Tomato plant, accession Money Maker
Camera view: vertical (180 deg); turntable rotation: 270 degrees
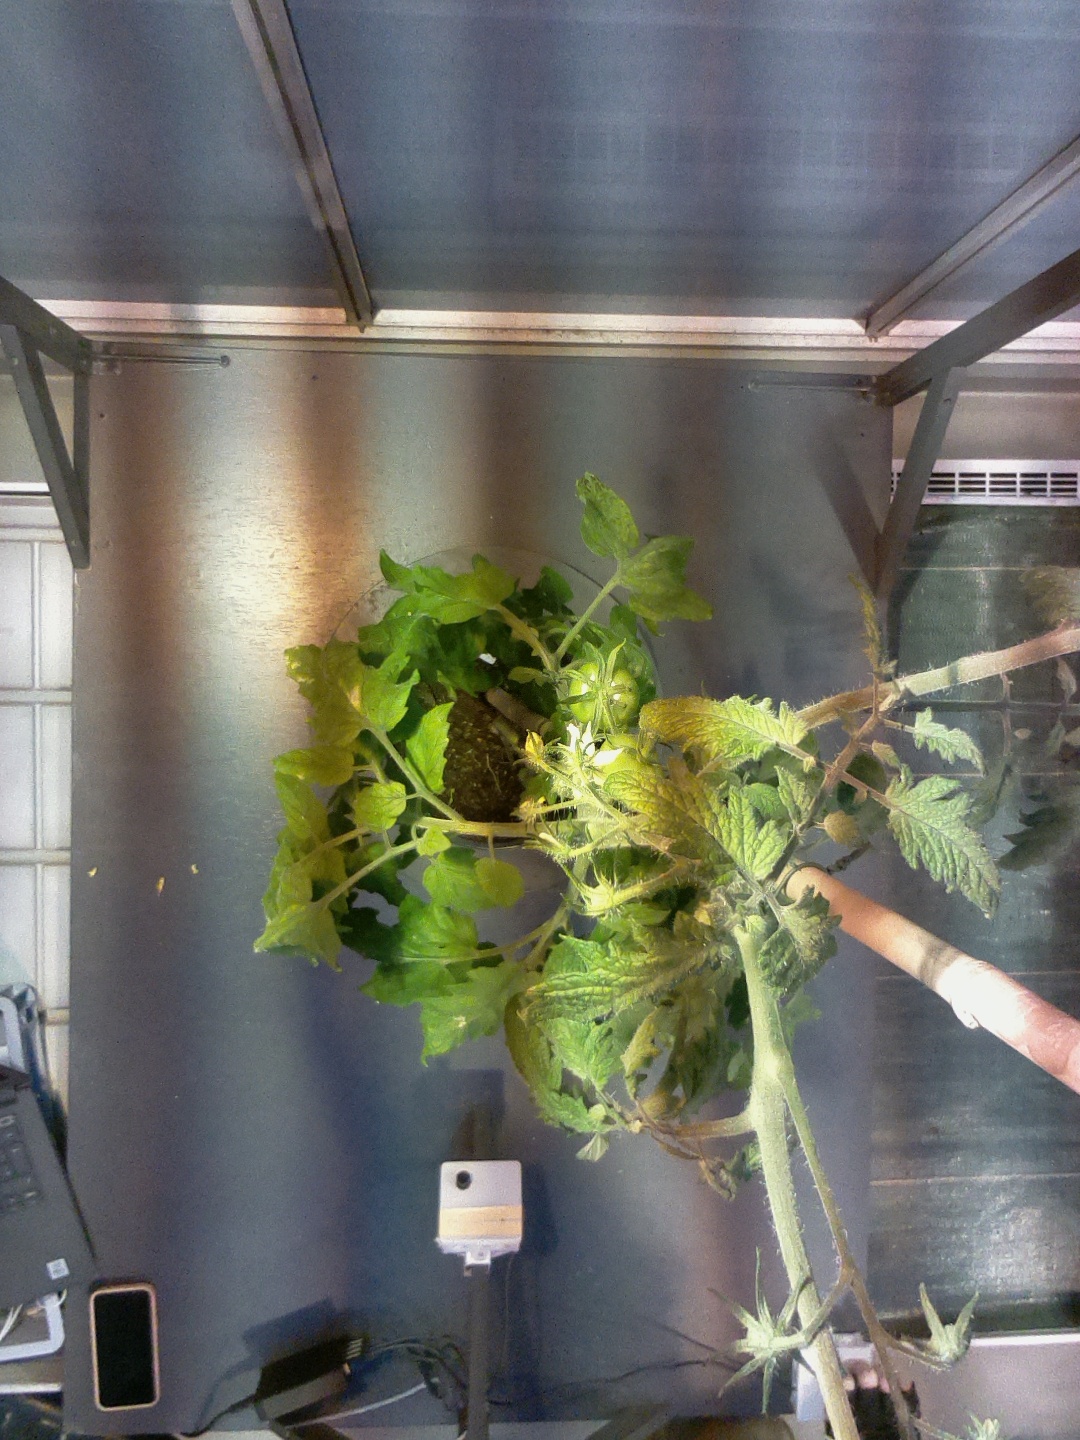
BBCH growth stage 74: 40%-50% of final fruit size